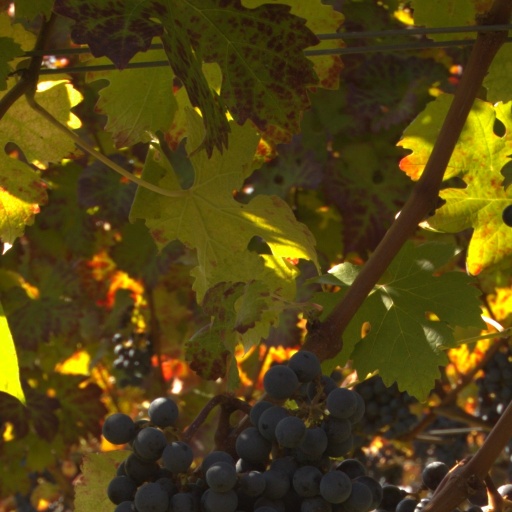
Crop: grape